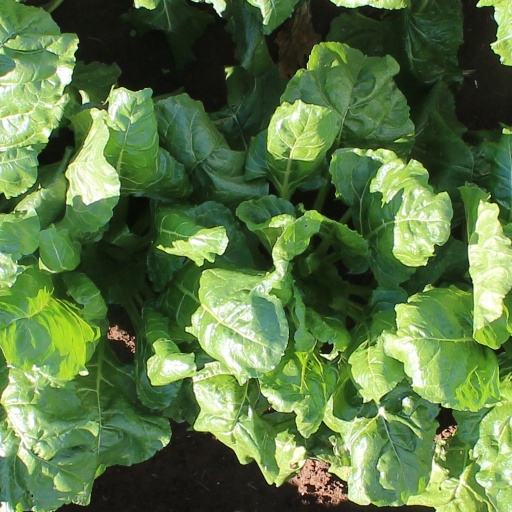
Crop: sugar beet